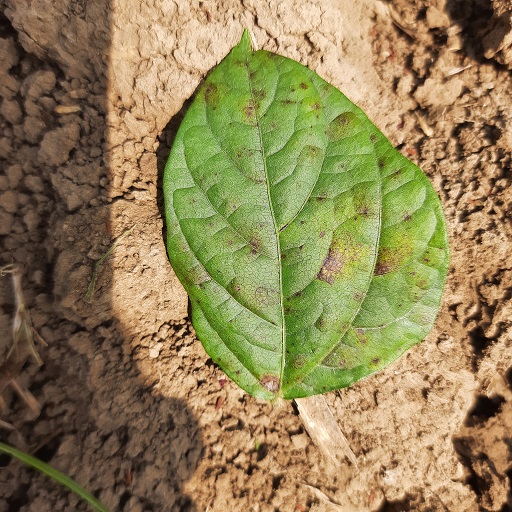
Label: Anthracnose